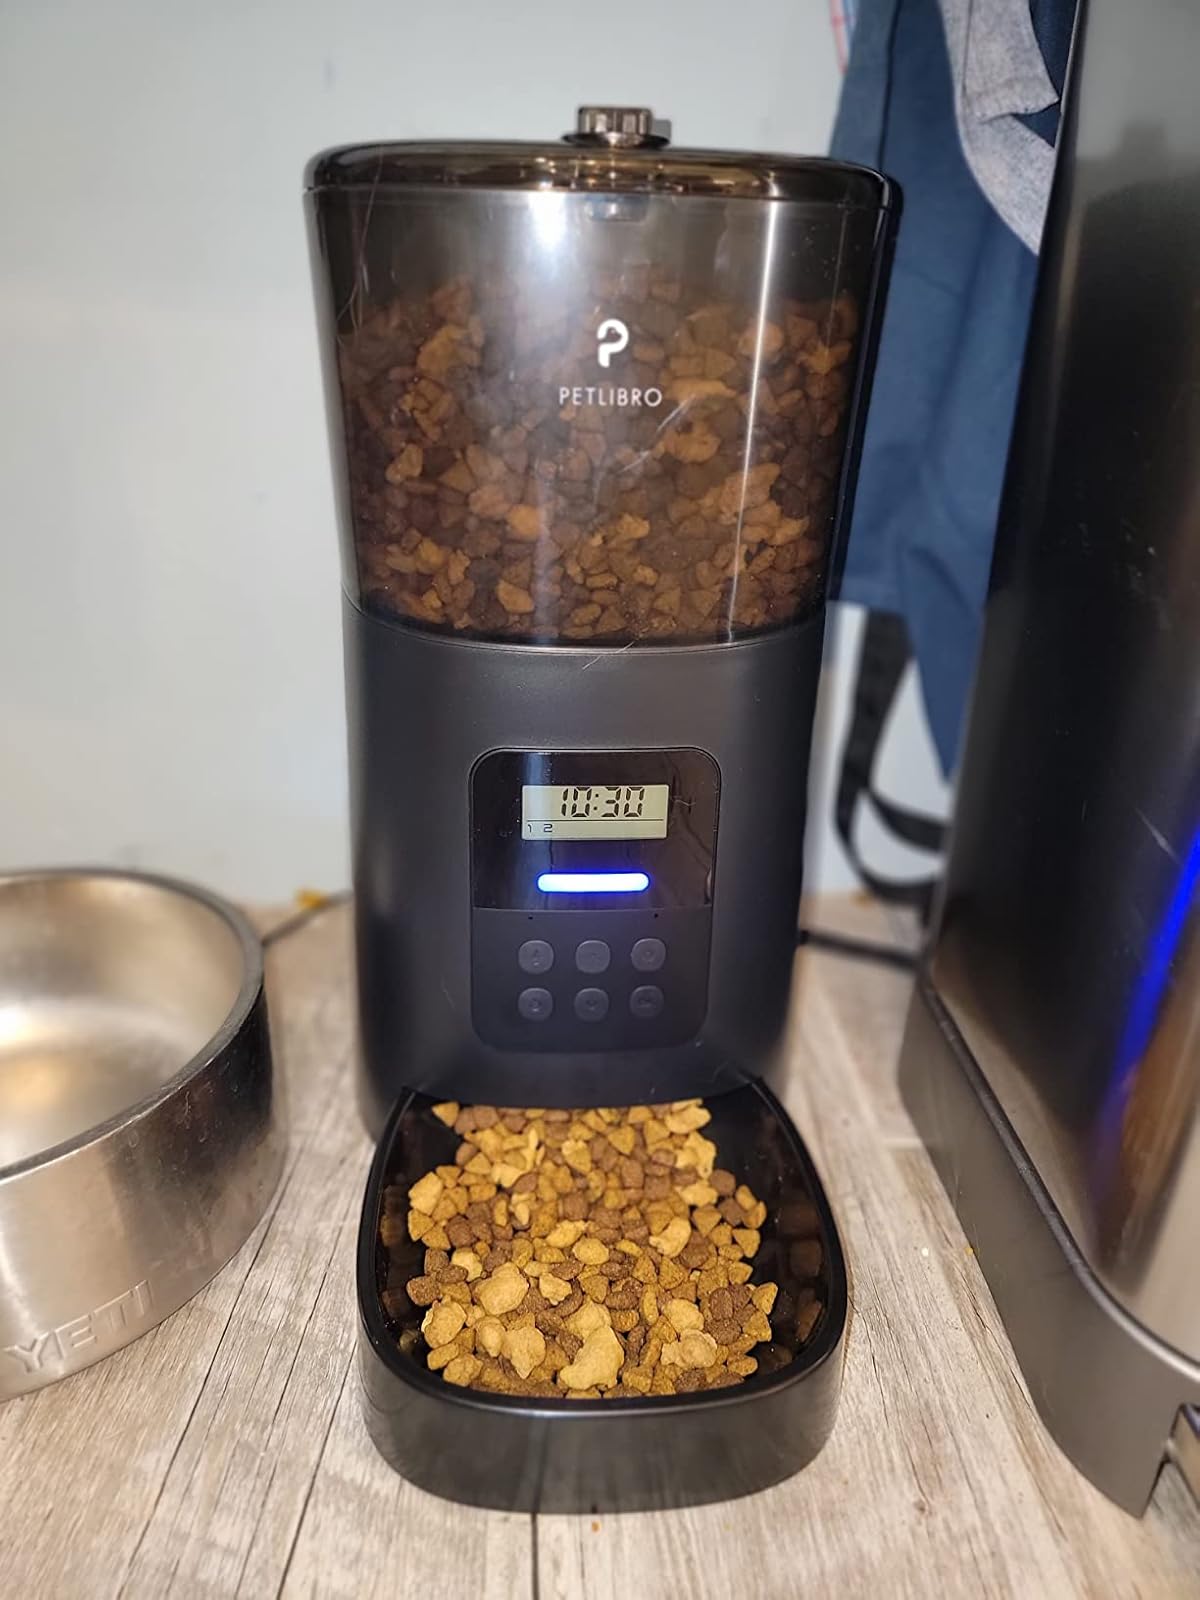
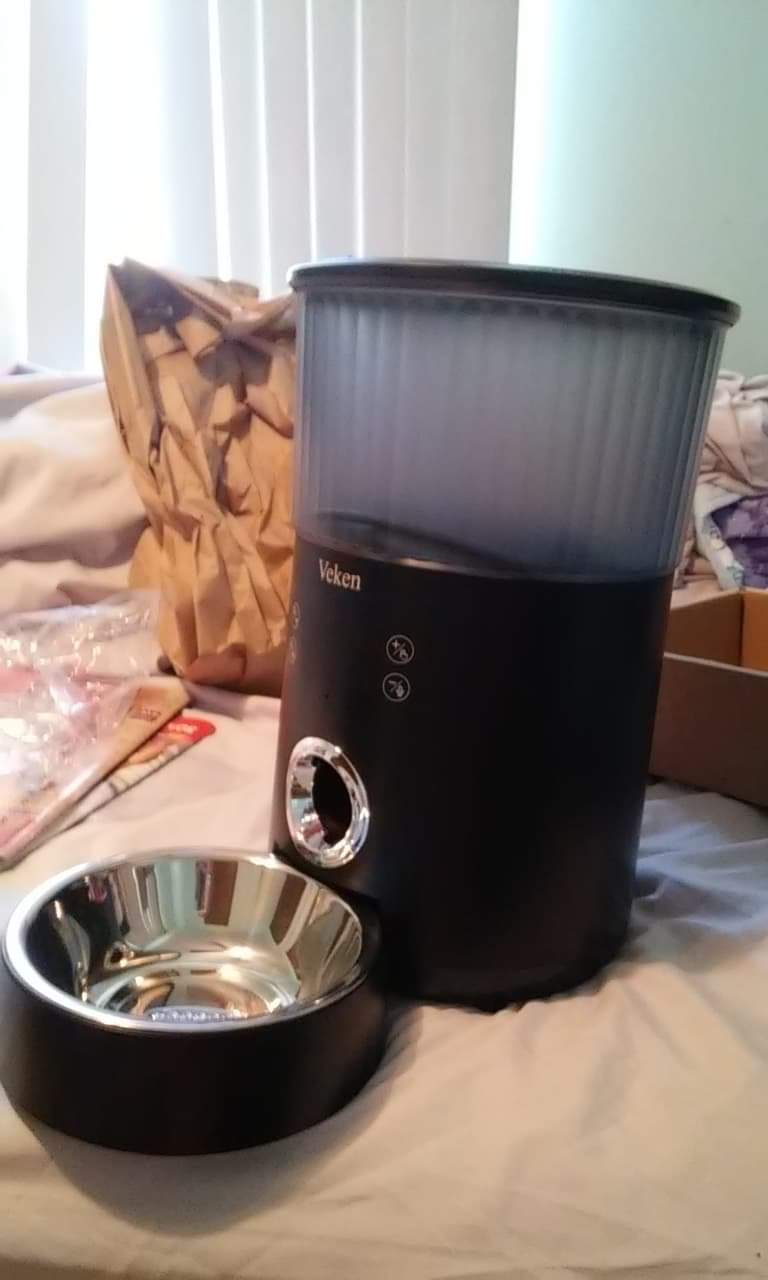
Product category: items_feeder
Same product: no